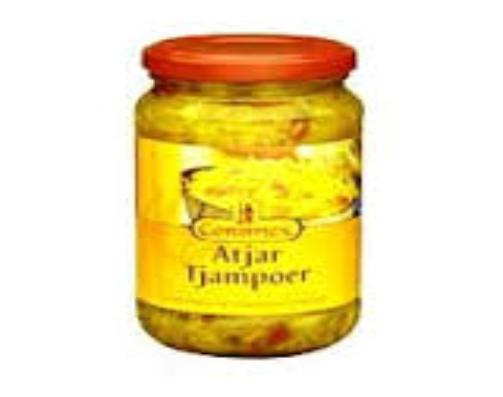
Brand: Conimex
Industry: Food